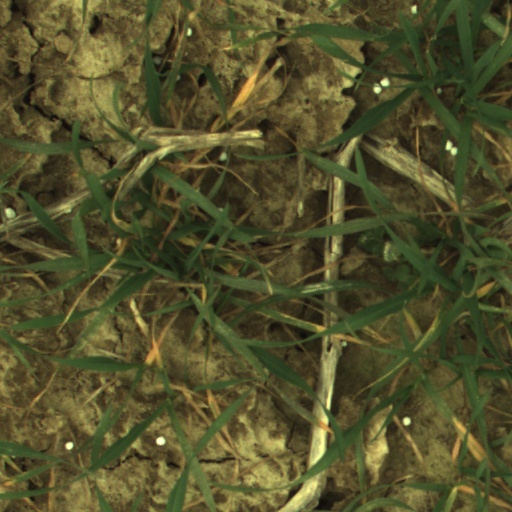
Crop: wheat